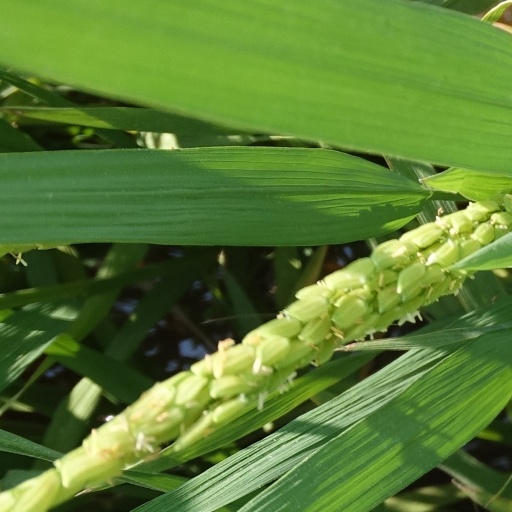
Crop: rice